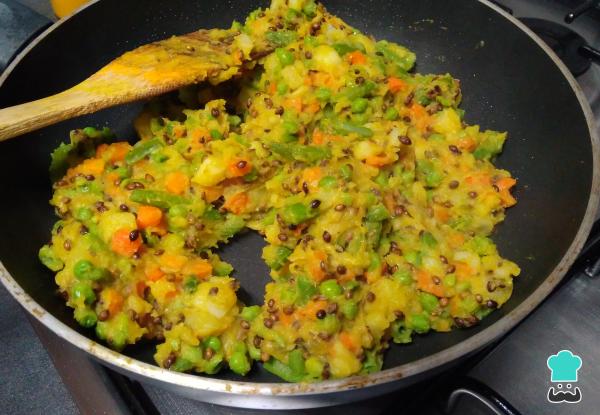
Pasados unos minutos, añade las verduras hervidas y mezcla todo. Verás como se forma un puré amarillo, por la cúrcuma. Comprueba la sazón y añade sal al gusto.